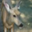
Label: deer